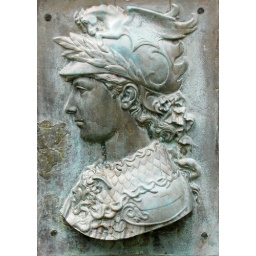
Bas relief on a fence wall near 30th and Olive St., Georgetown